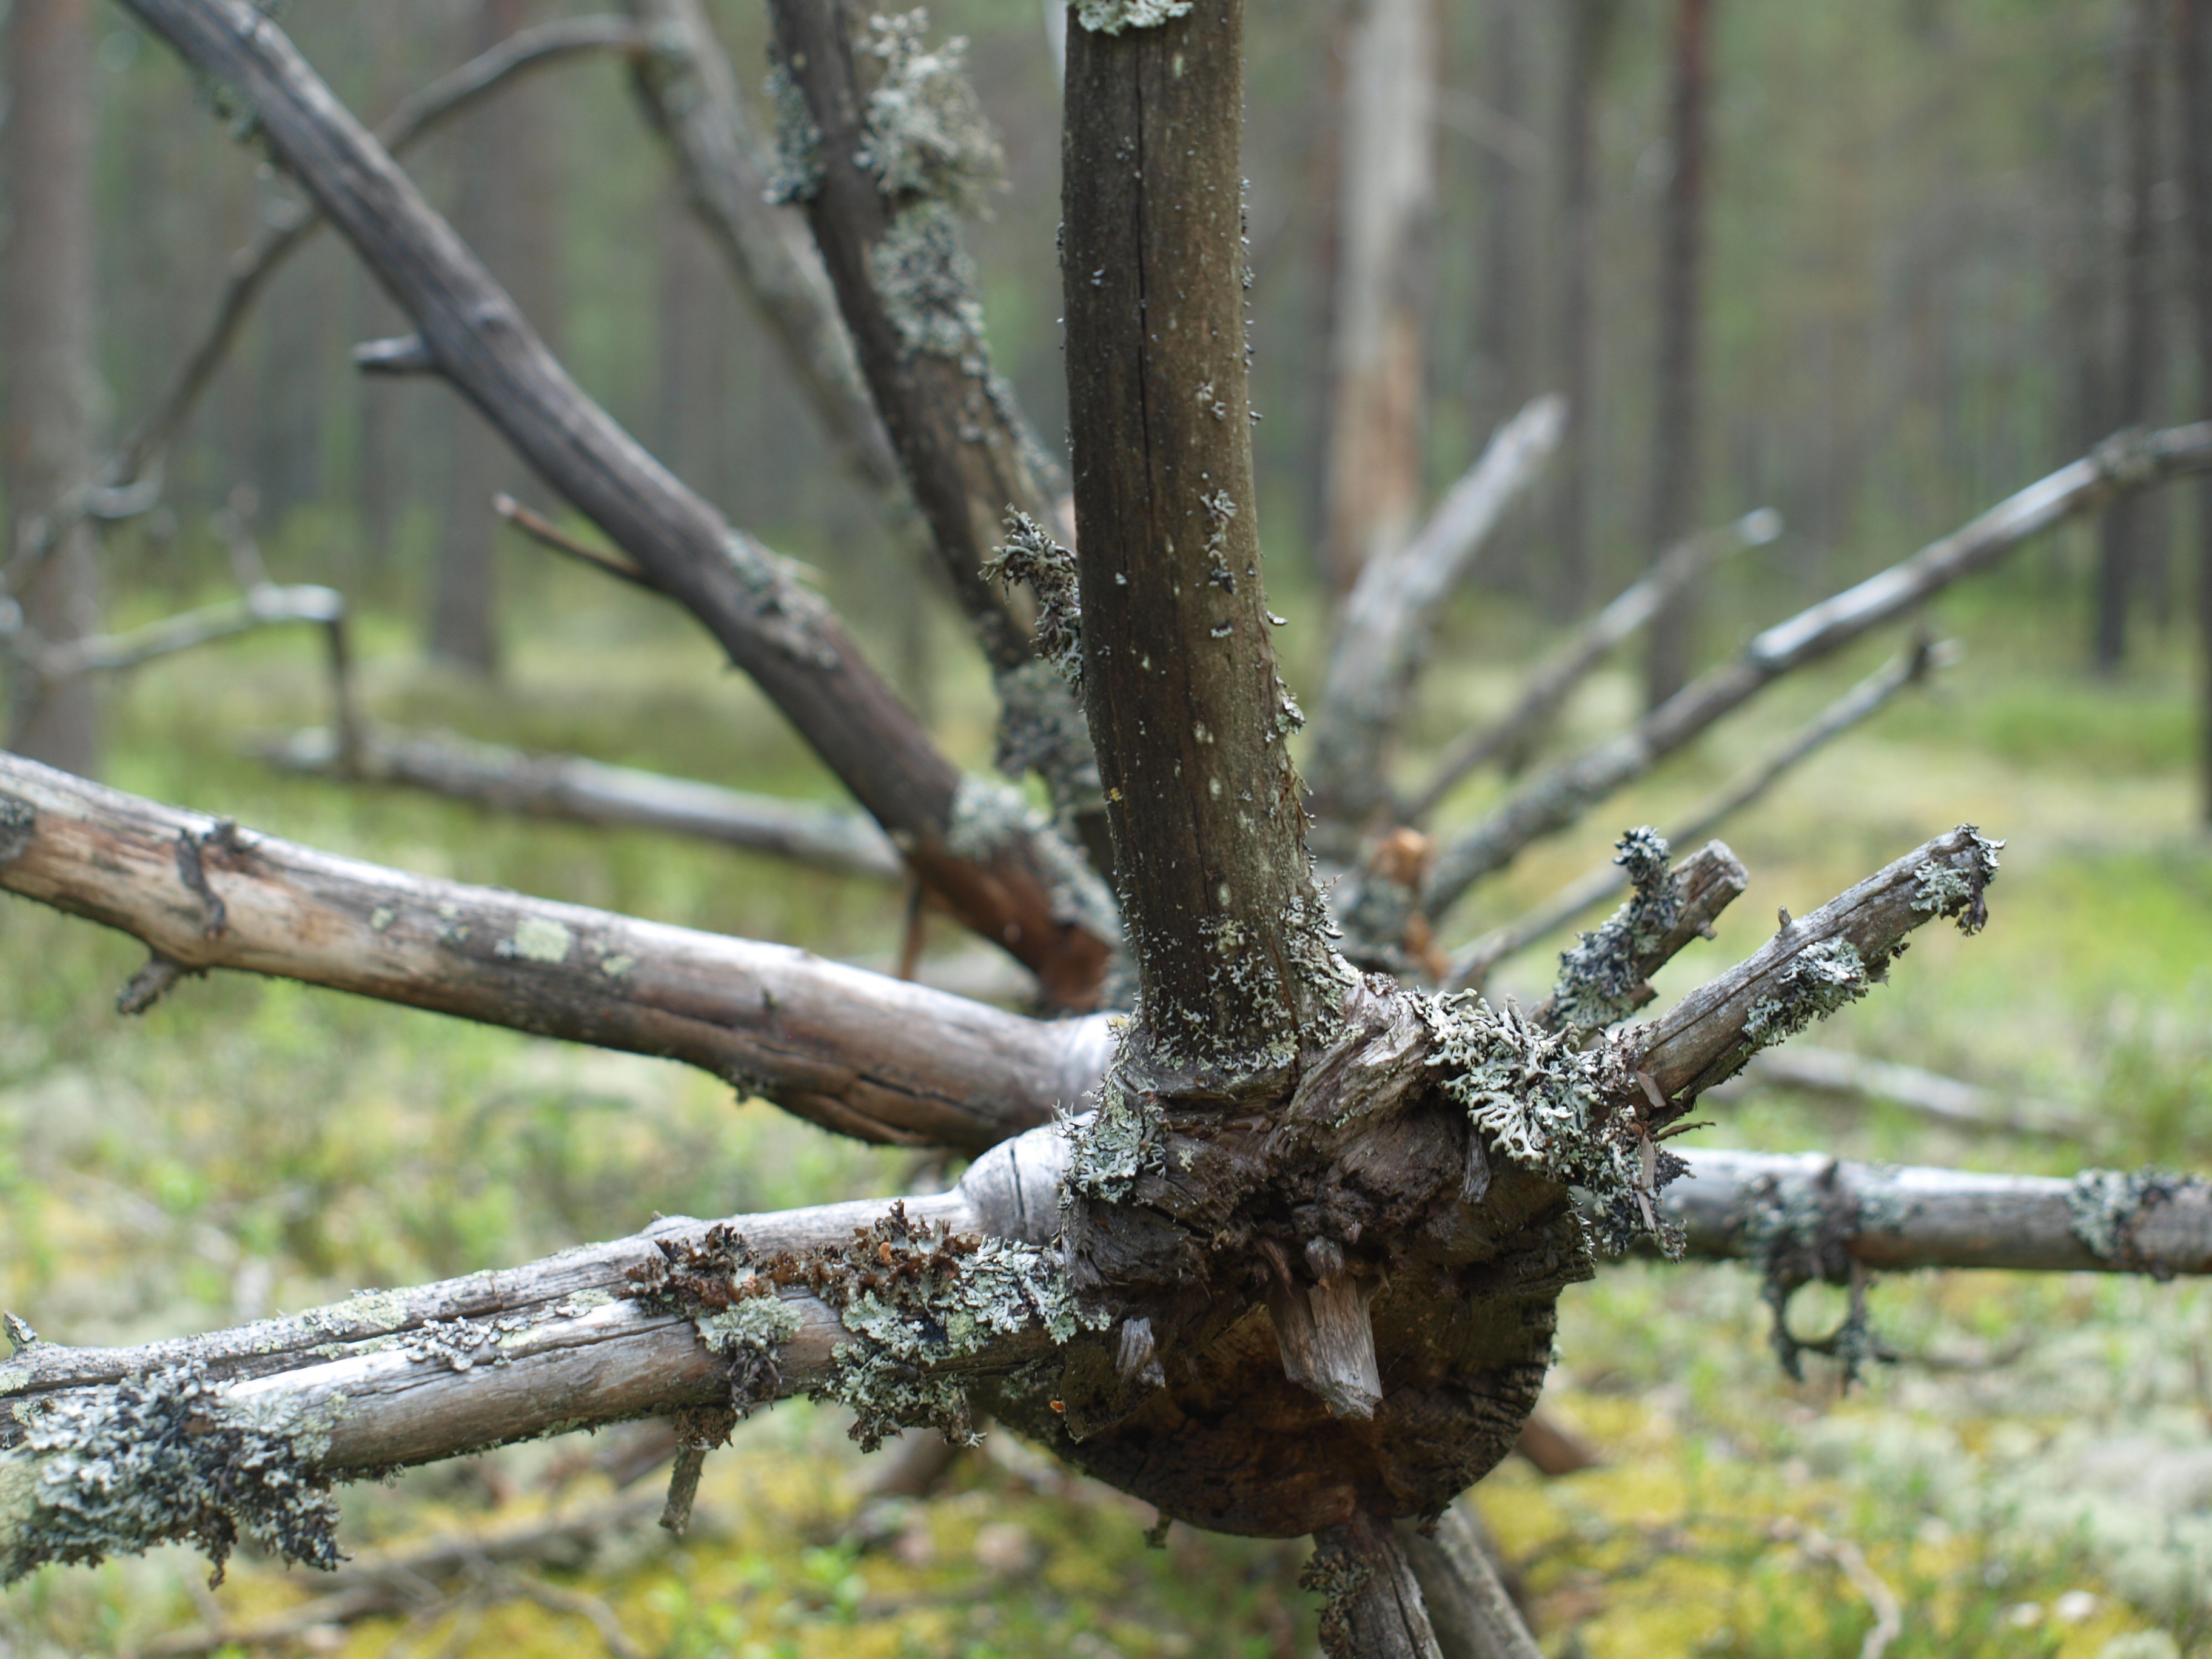
tree, forest, branch, bird, fence, wildlife, eagle, fauna, twig, bird of prey, branches, woody plant